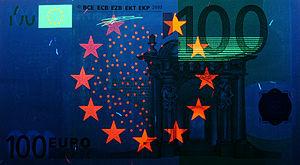
Le billet de 100 euro est le cinquième des sept billets en euro par ordre croissant de valeur. Mis en circulation en 2002, il est utilisé par plus de 340 millions de personnes dans les 22 pays dont l'euro est la monnaie unique.